Fabio Capello

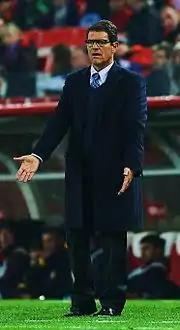
Capello managing Russia in 2014

Capello was formally appointed as manager of the England national team on 14 December 2007. He began his day-to-day role on 7 January 2008 on a four-and-a-half-year deal. His annual pay was claimed to be £6 million. After being confirmed for the job, he announced it would be his last in football. Capello announced on the day of his unveiling that it was a dream come true to manage the England national team and that he hoped to learn the English language in the following month prior to his first official meeting with the players.